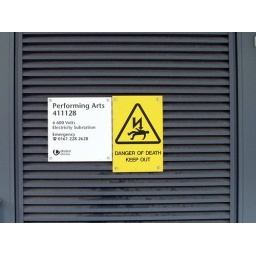
Interesting sign from the side of a UCLan building in Preston